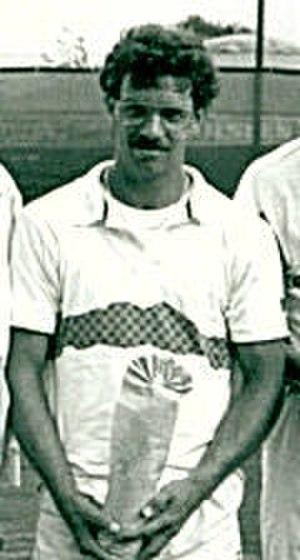
Karsten Braasch, né le 14 juillet 1967 à Marl, est un ancien joueur de tennis allemand, professionnel entre 1987 et 2005.